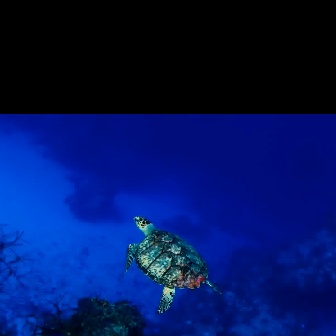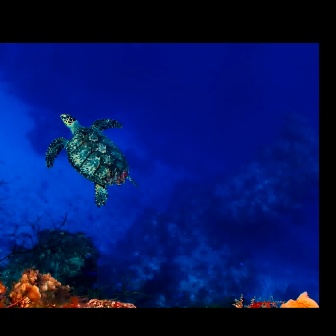
  Please identify the target specified by the bounding box [122,215,222,315] in the first image and locate it in the second image. Return the coordinates in [x_min,y_min,x_max,y_max] format.
Answer: [44,112,139,207]